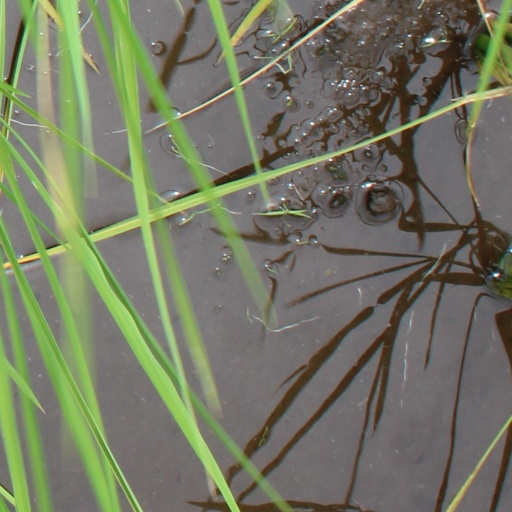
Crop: rice